Getty Center

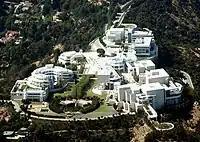
The Getty Center campus as viewed from the south

The Getty Center, in Los Angeles, California, United States, is a campus of the Getty Museum and other programs of the Getty Trust. The $1.3 billion center opened to the public on December 16, 1997, and is well known for its architecture, gardens, and views overlooking Los Angeles. The center sits atop a hill connected to a visitors' parking garage at the bottom of the hill by a three-car, cable-pulled hovertrain people mover.